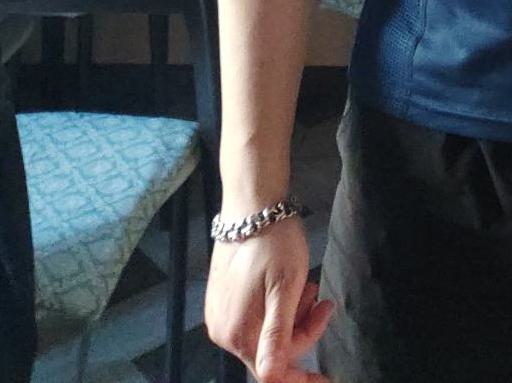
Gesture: no_gesture